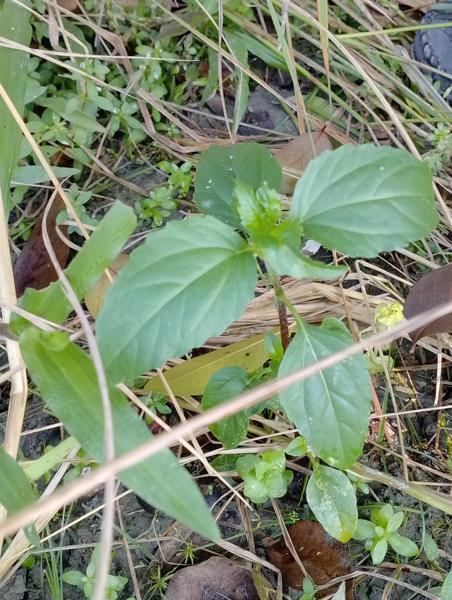
Weed species: Synedrella nodiflora